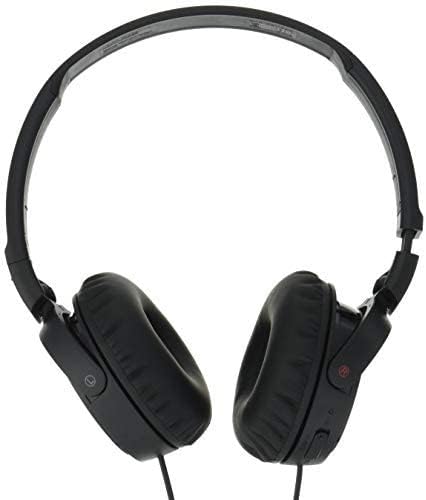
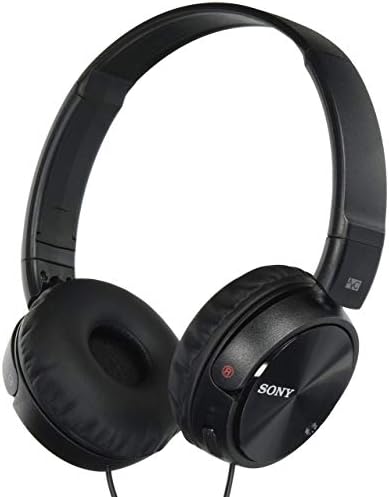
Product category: headphones
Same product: yes